Starbucks unions

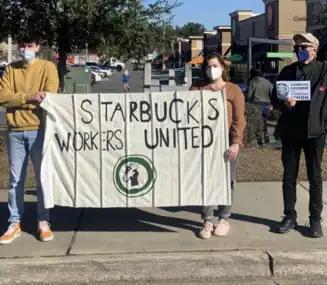

As of October 2024, over 11,000 workers at 500 Starbucks stores in at least 40 states in the United States have voted to unionize, primarily with Workers United. Workers United and Starbucks have been engaged in negotiations over a national collective bargaining agreement since February 2024. This unionization effort started at a store in Buffalo, New York. About a third of Starbucks' Chilean workforce is already unionized, as well as 450 workers in New Zealand and eight stores in Canada. The longest Starbucks strike lasted 64 days, took place in Brookline, Massachusetts in September 2022 and resulted in the unionization of the employees at that location.